Proto-Indo-European mythology

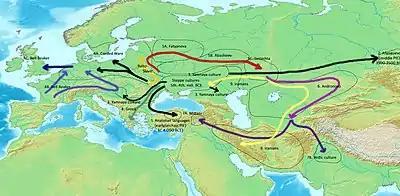
Scheme of Indo-European language dispersals from c. 4000 to 1000 BCE according to the widely held Kurgan hypothesis.

One of the earliest attested and thus one of the most important of all Indo-European mythologies is Vedic mythology, especially the mythology of the "Rigveda", the oldest of the Vedas. Early scholars of comparative mythology such as Friedrich Max Müller stressed the importance of Vedic mythology to such an extent that they practically equated it with Proto-Indo-European myths. Modern researchers have been much more cautious, recognizing that, although Vedic mythology is still central, other mythologies must also be taken into account.